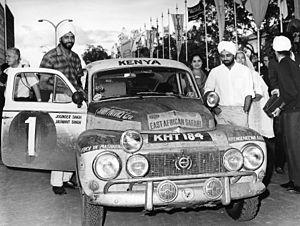
Le Rallye Safari, ou Safari Rally, antérieurement appelé East African Coronation Safari de 1953 à 1959, puis East African Safari Rally de 1960 à 1974, est un rallye automobile créé en l'honneur du couronnement de la reine Élisabeth II en mai 1953, par Eric Cecil, L.F. Menton et Ian Craigie, trois officiers de l'armée de sa Majesté membres du Royal East African Automobile club.